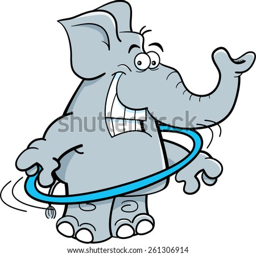
cartoon illustration of an elephant using a hula hoop .